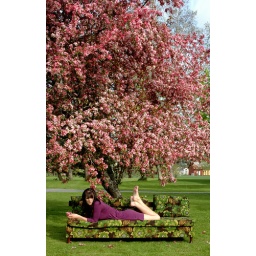
On a green sofa under a pink tree